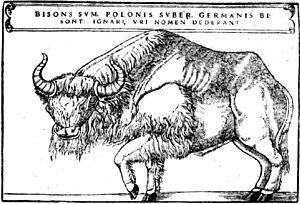
Les Bisons forment un genre de grands bovidés ruminants dont il existe deux espèces vivantes : le bison d'Europe et le bison d'Amérique du Nord qui est elle-même divisée en deux sous-espèces : le bison des bois et le bison des plaines. Le bison des plaines vit essentiellement dans les steppes nord-américaines tandis que le bison des bois et le bison d'Europe occupent des habitats forestiers.